Sfera (helmet)

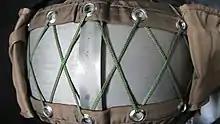
STSh-81 Сфера Titanium Helmet - Special Forces Military, Russia 1993

The Sfera, officially called STSh-81, are bullet-resistant combat helmets of titanium and steel manufactured with protective GOST rating of 2. They are worn by the Internal Troops of the Interior Ministry in the Soviet Union and its successor state Russia. These helmets continue to be used today by the police and special purpose troops.